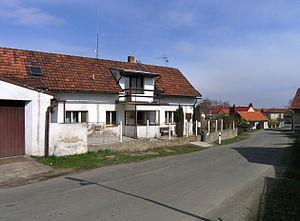
Kozomín est une commune du district de Mělník, dans la région de Bohême-Centrale, en République tchèque. Sa population s'élevait à 448 habitants en 2020.